Moseley Homestead

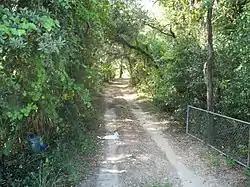
Entrance to the property

The Moseley Homestead (also known as The Nest) is a historic home in Brandon, Florida. Built in 1886 it is located at 1820 West Brandon Boulevard. On January 31, 1985, it was added to the U.S. National Register of Historic Places.